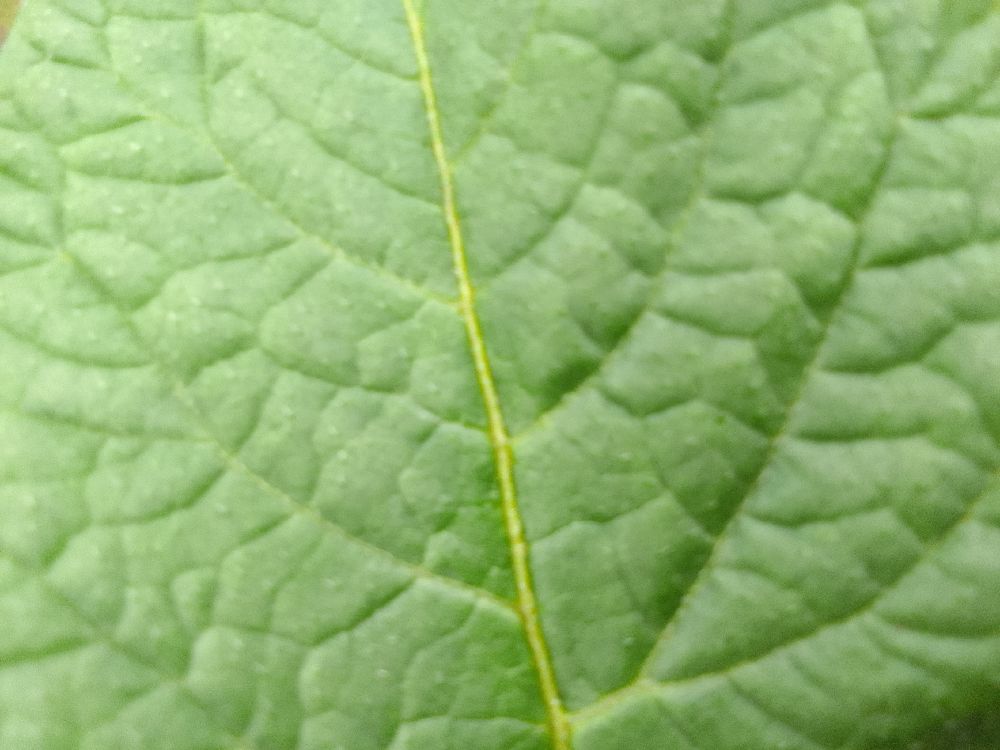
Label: Healthy